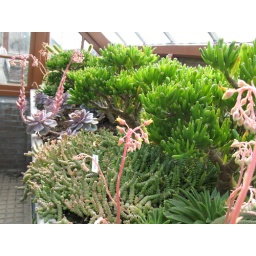
more nice plants in the hot house